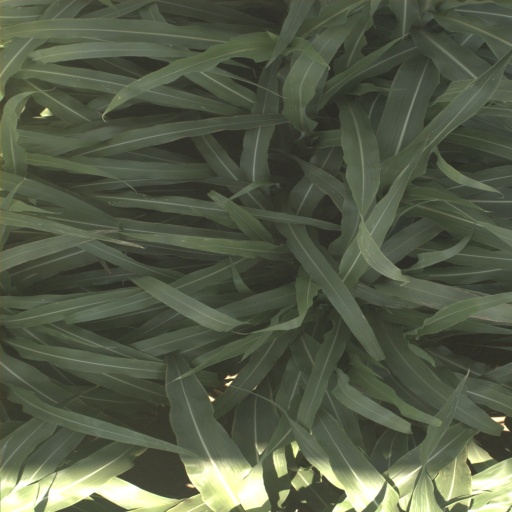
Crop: sorghum